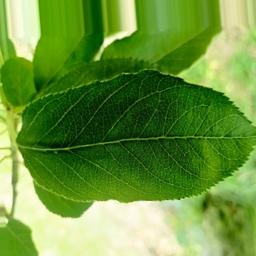
Label: Healthy